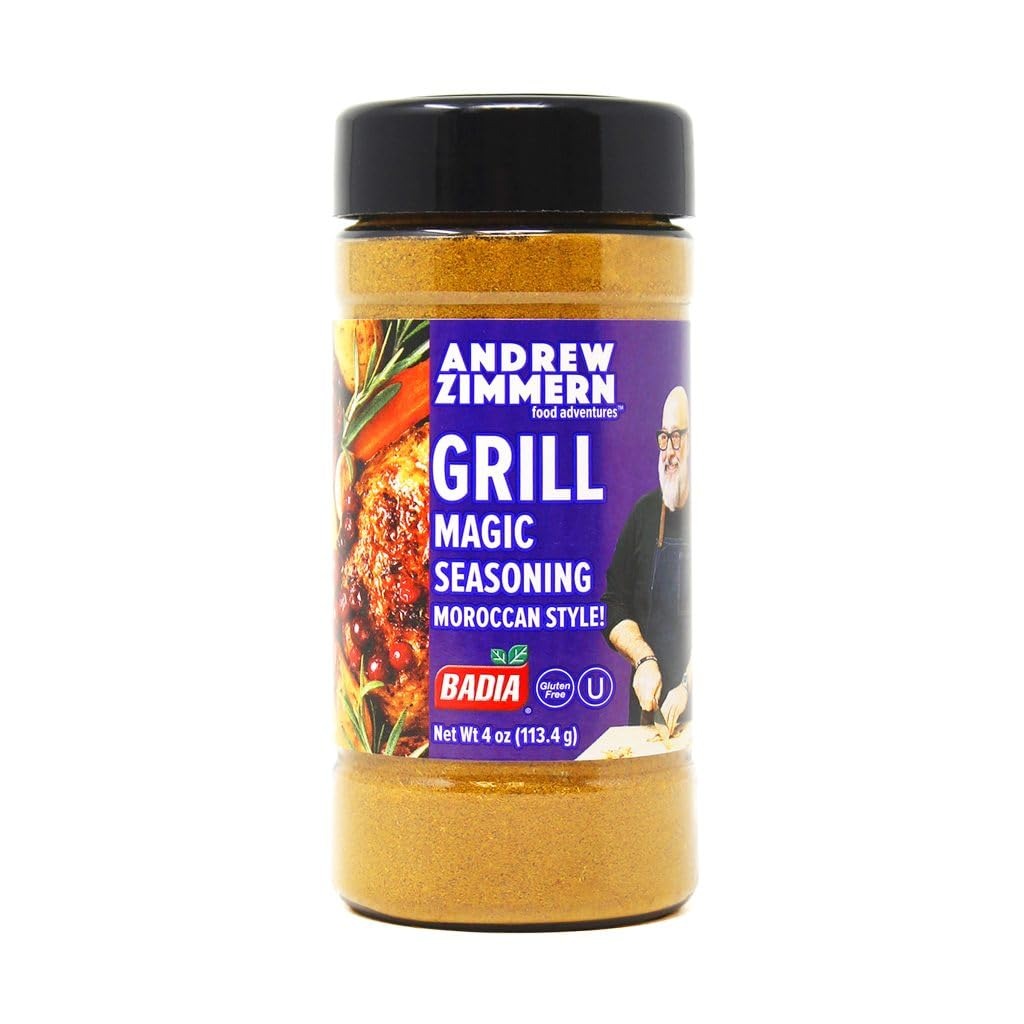
Item Name: Moroccan Moon - Badia Seasoning by Andrew Zimmern, 4 oz
Bullet Point: Moroccan Moon - Badia Seasoning by Andrew Zimmern, 4 oz
Value: 1.0
Unit: Ounce

Price: 8.975